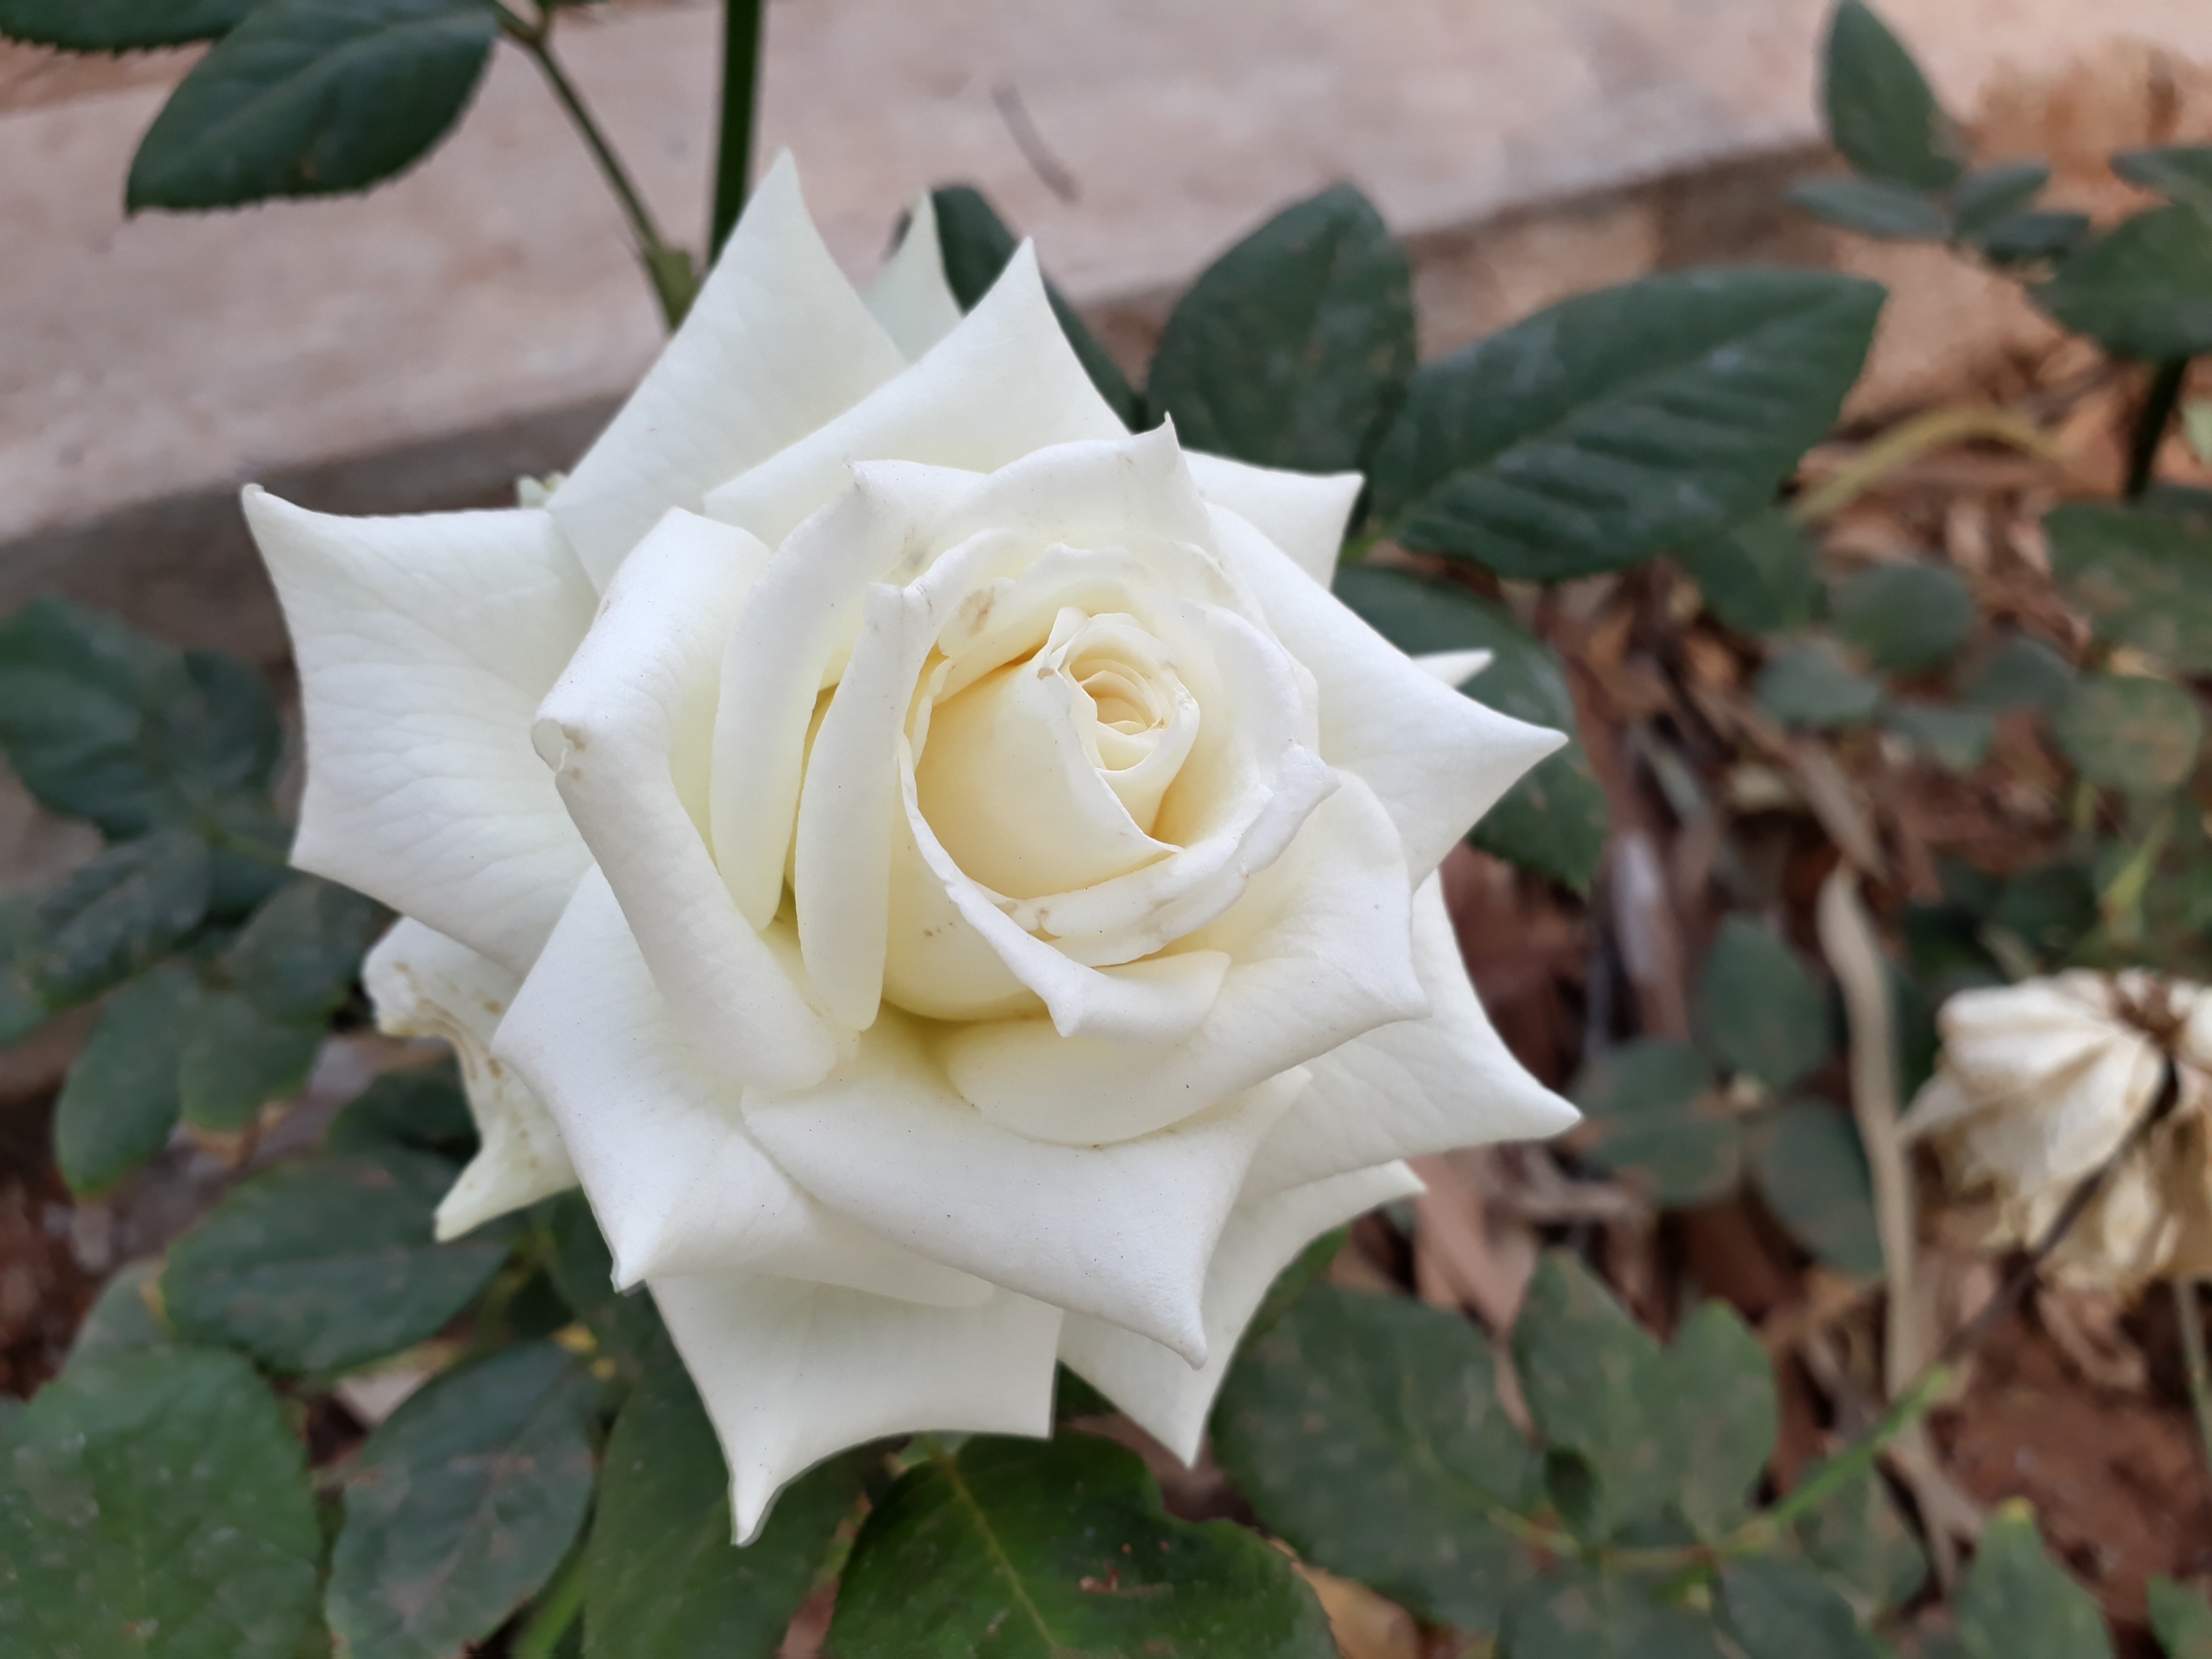
rose, white rose, nature, plant, flower, rose family, white, flowering plant, flora, floribunda, rose order, garden roses, petal, datura, floristry, gardenia, china rose, plant stem, rosa centifolia